1919 Vernon Tigers season

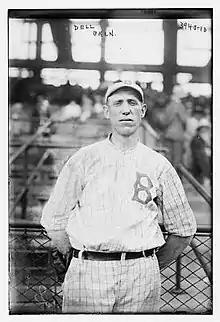
Vernon's pitching ace Wheezer Dell

"Note: Pos = Position; G = Games played; AB = At bats; H = Hits; Avg. = Batting average; HR = Home runs; SLG = Slugging percentage"